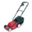
Label: lawn_mower